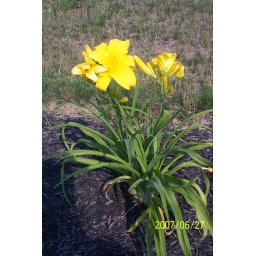
[What kind of] flower on the rock wall in front of our house